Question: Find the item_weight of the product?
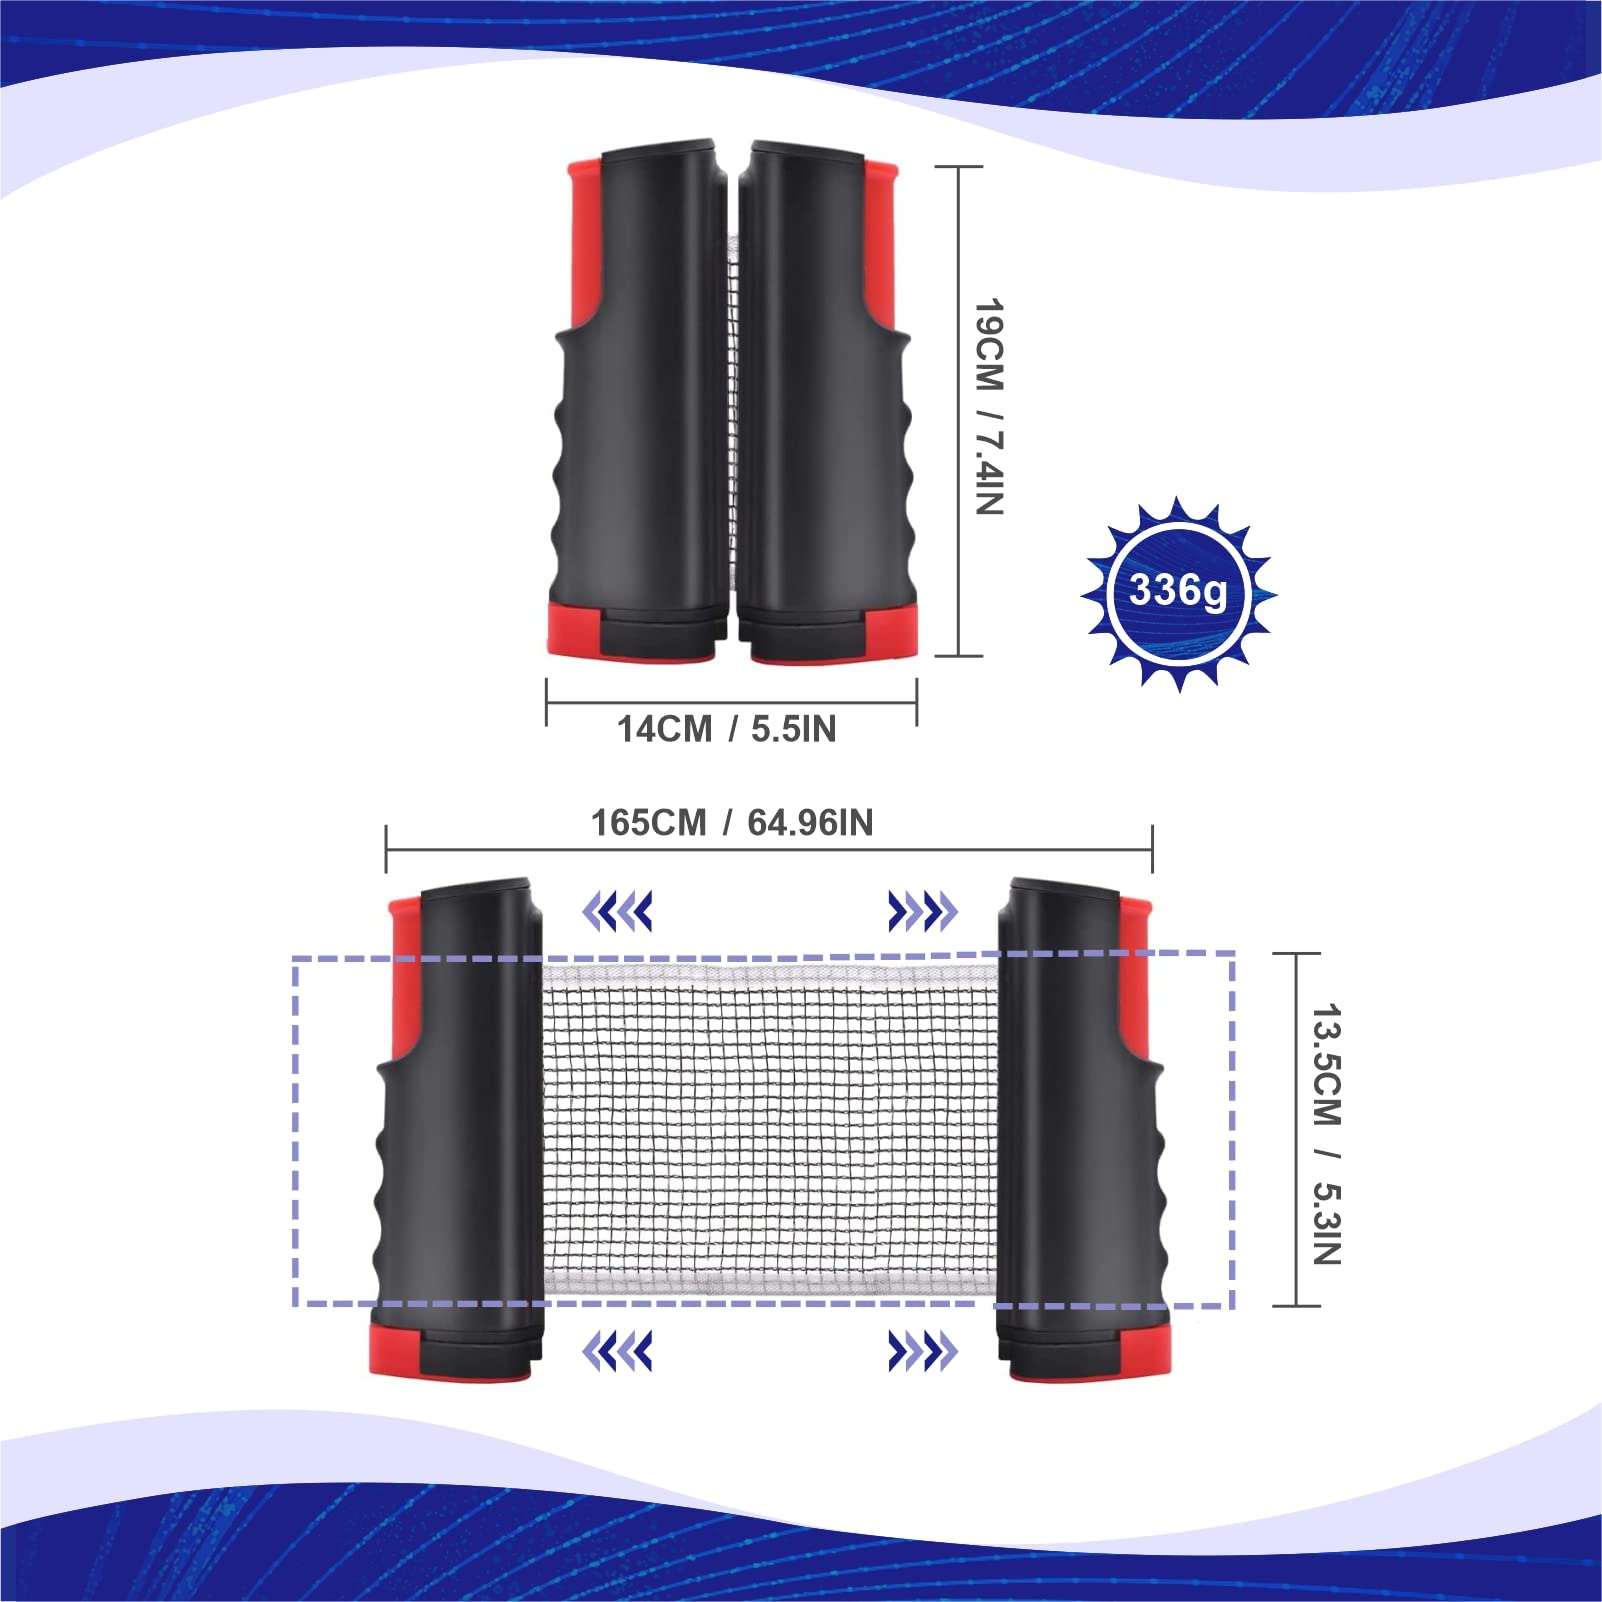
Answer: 336.0 gram